Airplane

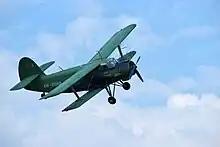
An Antonov An-2 biplane

Supersonic airliner flights, including those of the Concorde, have been limited to over-water flight at supersonic speed because of their sonic boom, which is prohibited over most populated land areas. The high cost of operation per passenger-mile and a deadly crash in 2000 induced the operators of the Concorde to remove it from service.